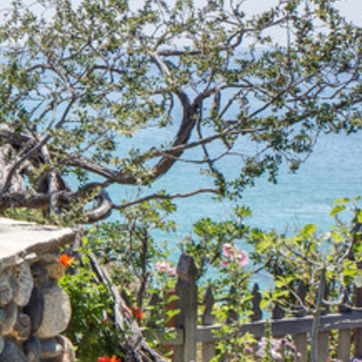
Material: water